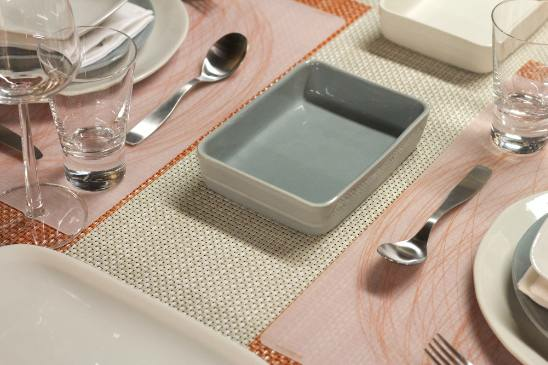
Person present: No